H. Lester Hooker

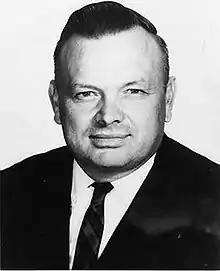

Henry Lester Hooker Jr. (July 17, 1921 – May 13, 1999) was an American college basketball and baseball coach. He was the head men's basketball coach at the College of William & Mary (abbreviated as W&M) from 1951 to 1952 and at University of Richmond from 1952 to 1963. He returned to William & Mary in 1963 to serve as athletic director.